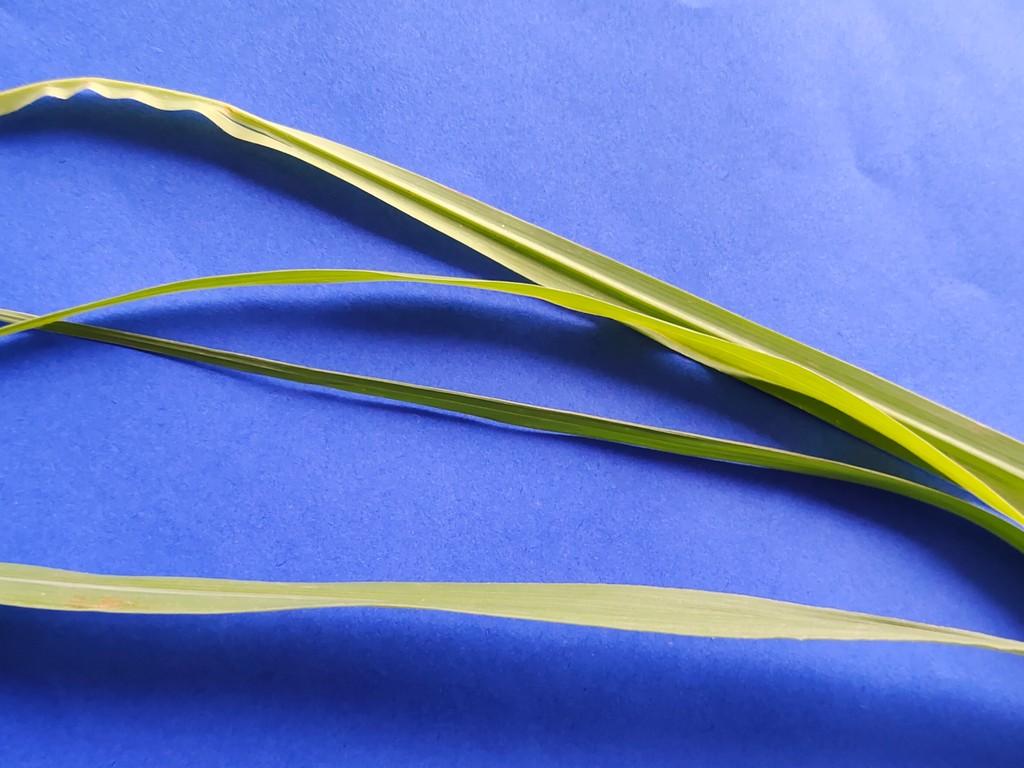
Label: Healthy